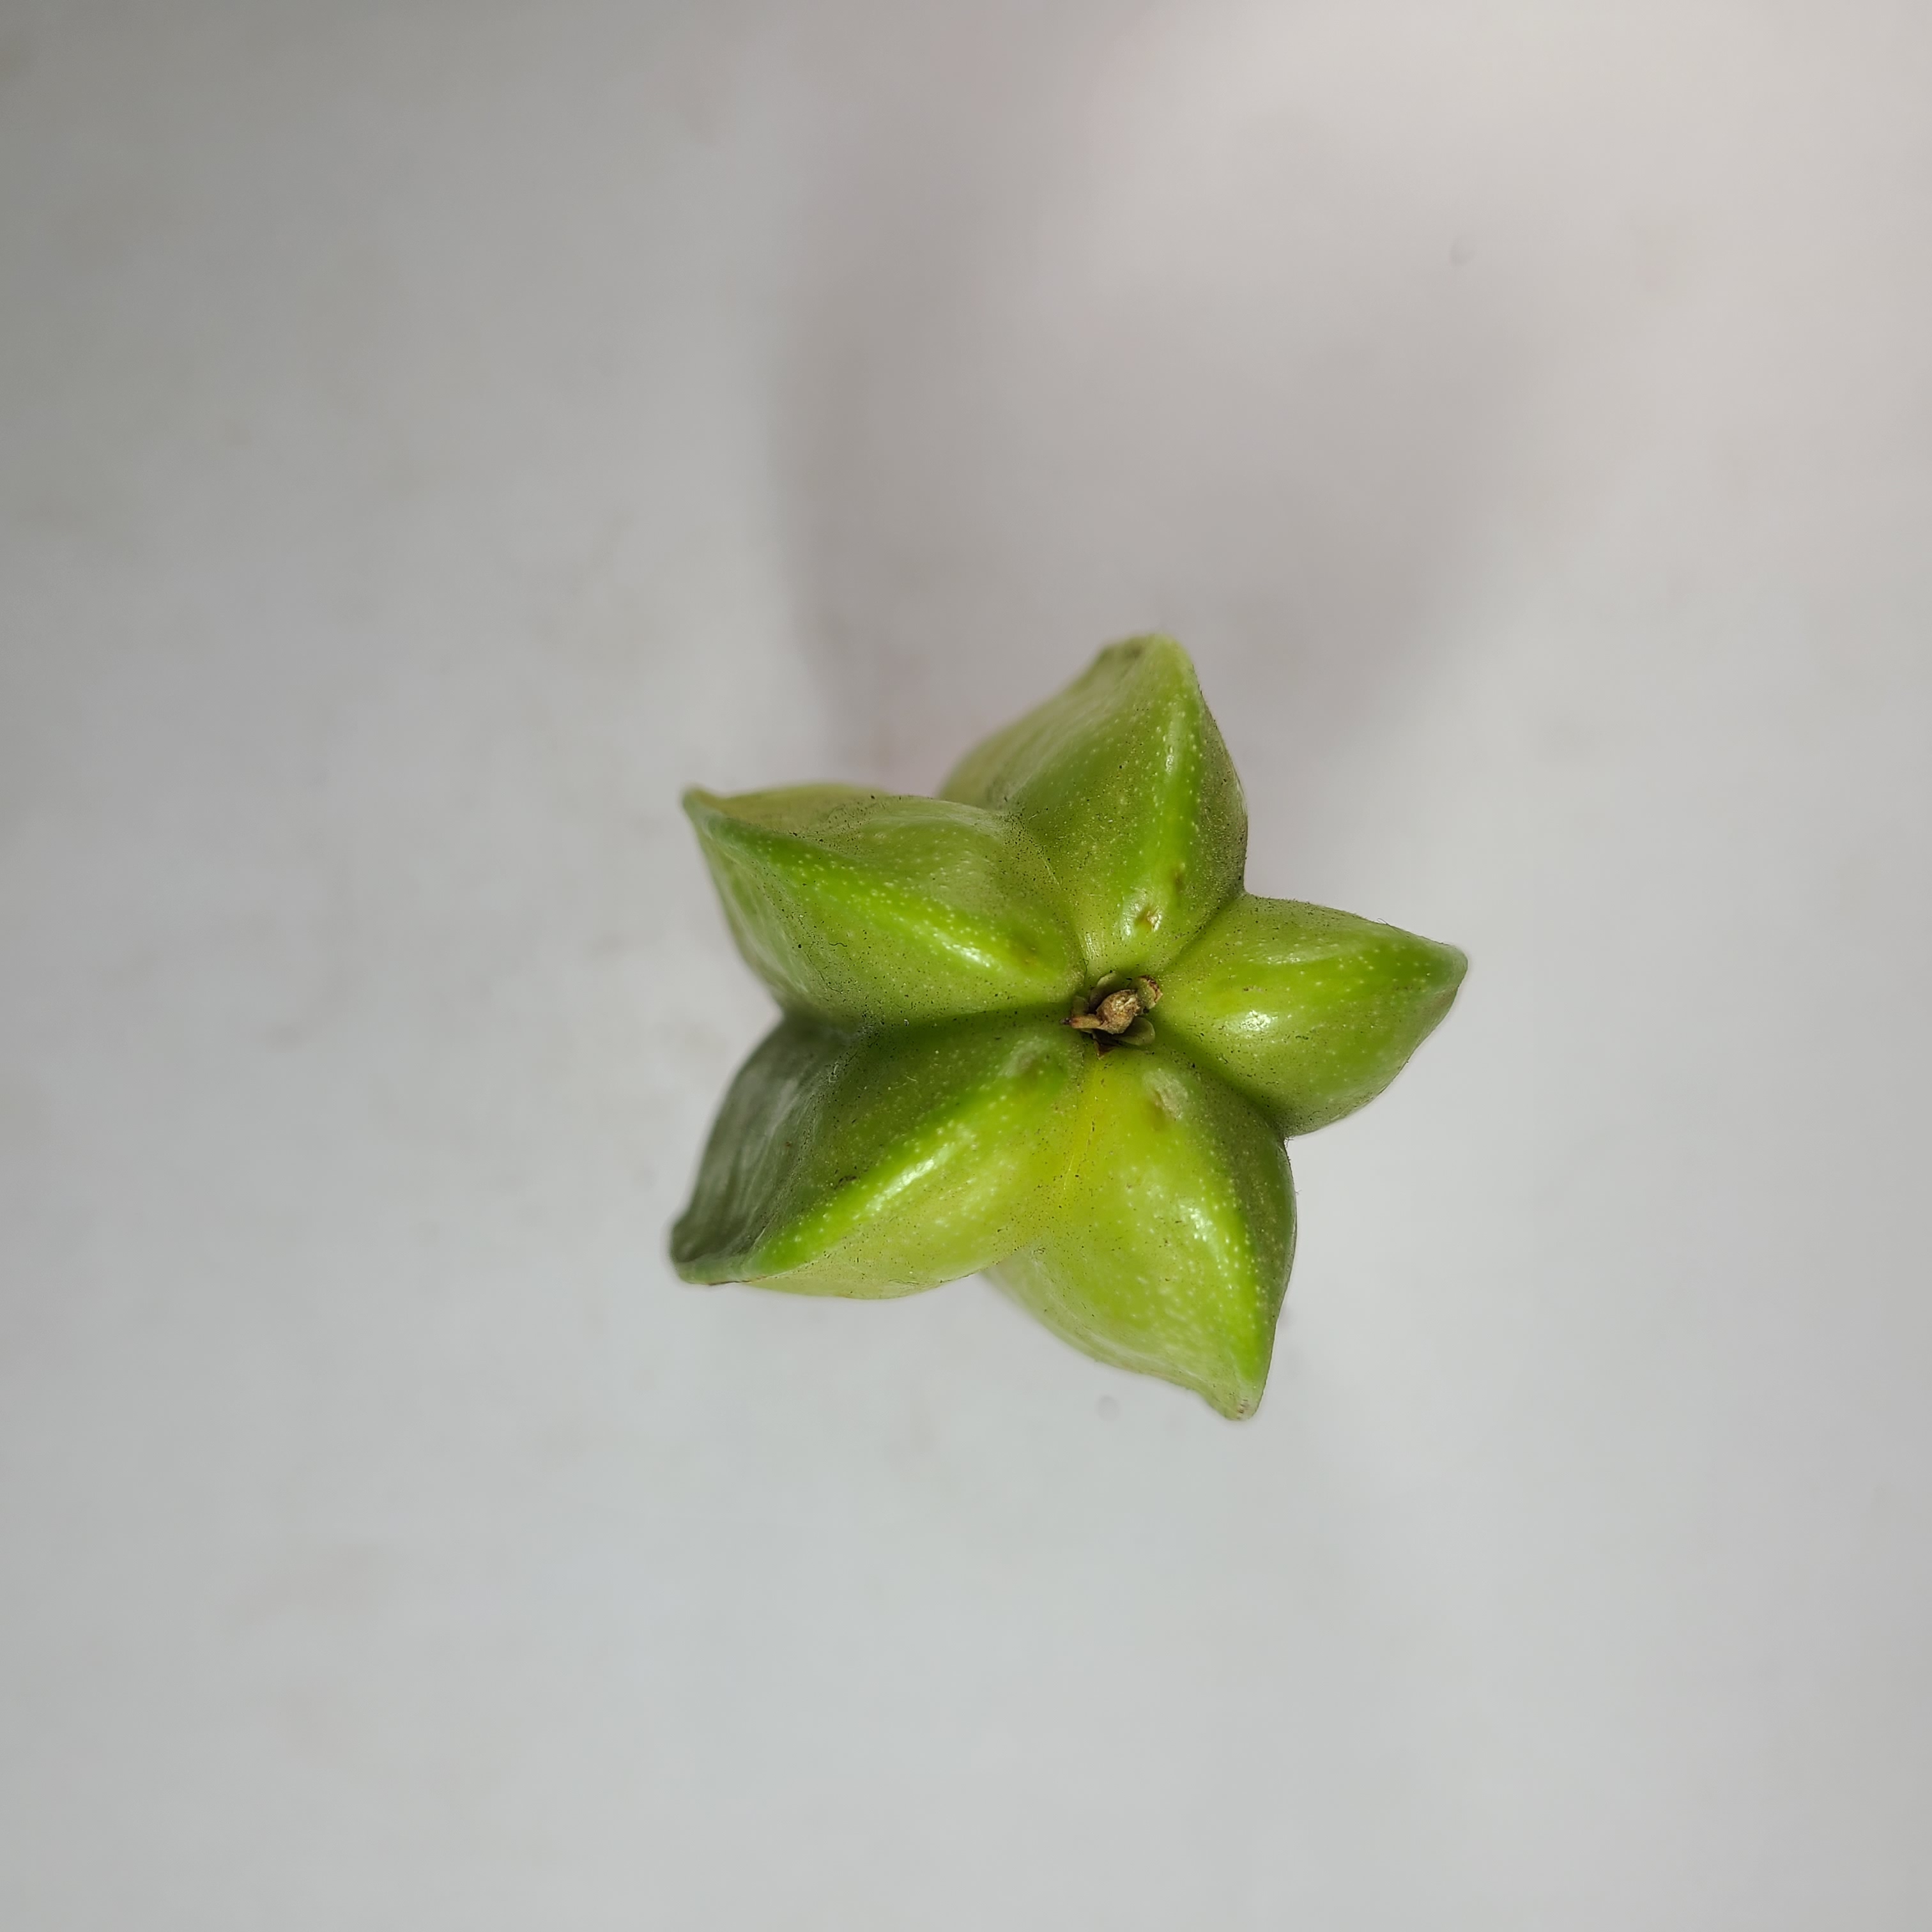
Label: Healthy Fruits